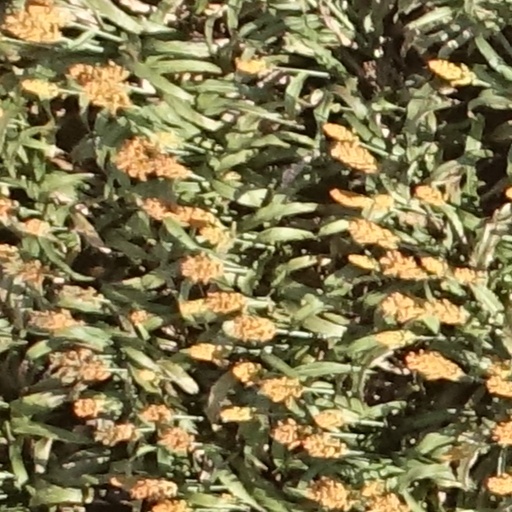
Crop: sorghum